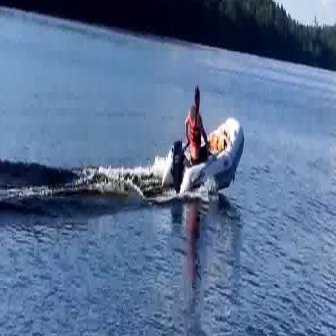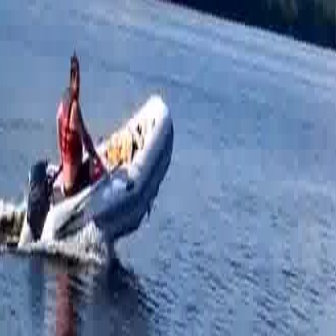
  Please identify the target specified by the bounding box [159,108,245,194] in the first image and locate it in the second image. Return the coordinates in [x_min,y_min,x_max,y_max] format.
Answer: [14,84,175,245]